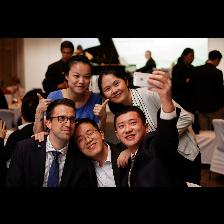
Label: Human